Quill Corporation

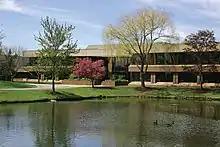
Quill headquarters

Quill Corporation is an American office supply retailer, founded in 1956, and headquartered in Lincolnshire, Illinois. A wholly owned subsidiary of Staples, Quill serves more than one million small and mid-sized U.S. business customers, with access to over one million assorted products.